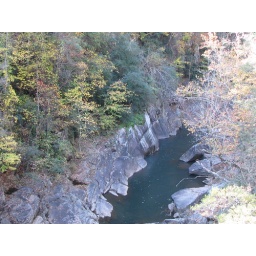
Standing water surrounded by rock formation. very cool